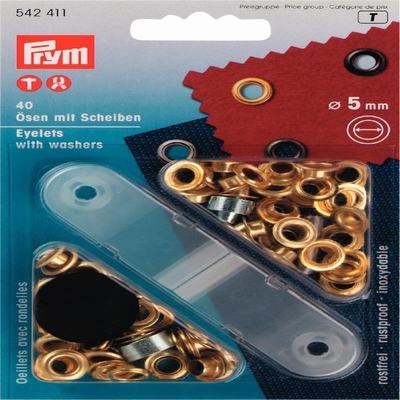
5MM EYELET GILT 40PCE T/5
Brand: dubaicentrestore
5MM EYELET GILT 40PCE T/5
Category: Arts & Entertainment > Hobbies & Creative Arts > Arts & Crafts > Art & Crafting Materials > Craft Fasteners & Closures > Eyelets & Grommets